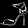
Label: Sandal